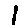
Label: 1